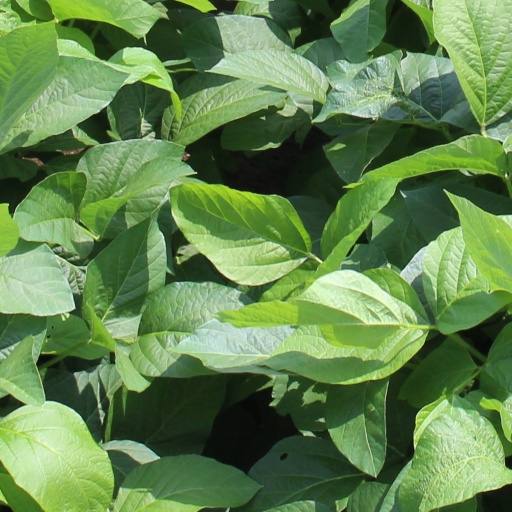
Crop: soybean